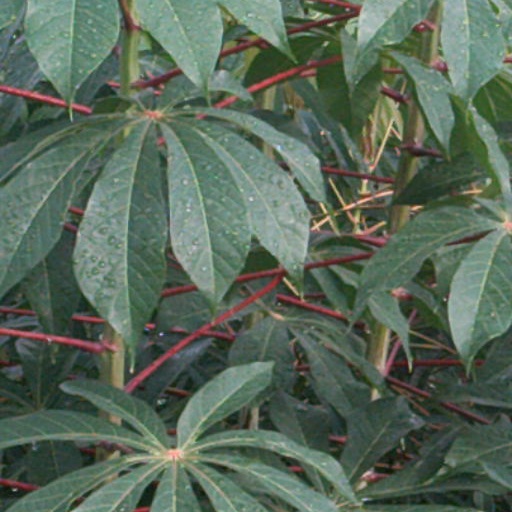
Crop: cassava